Teesside Freeport

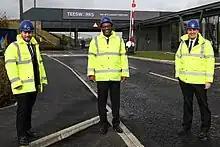
A ministerial visit by Kwasi Kwarteng to the Teesworks site in 2021

South Tees Development Corporation, which predates the freeport, has made substantial investments at the Teesworks site.